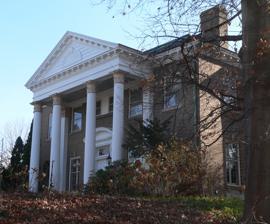
Building: Carl Herget Mansion
Country: United States of America
Year built: 1912
Historic house in Illinois, United States United States historic place Carl Herget Mansion U.S. National Register of Historic Places Location 420 Washington St., Pekin, Illinois Coordinates 40°33′52″N 89°38′47″W / 40.56444°N 89.64639°W / 40.56444; -89.64639 Area 1 acre (0.40 ha) Built 1912 Architect Hewitt & Emerson Architectural style Classical Revival NRHP reference No. 92001005 Added to NRHP August 18, 1992 The Carl Herget Mansion is a historic house located at 420 Washington Street in Pekin, Illinois . The house was built in 1912 for Carl Herget, a businessman and member of one of Pekin's most prominent families. Architecture Prominent Peoria architectural firm Hewitt & Emerson designed the Classical Revival house; the style was in vogue in the early twentieth century, mainly due to its use at the 1893 Columbian Exposition . The front entrance features a full-height porch topped by a pediment and supported by four Corinthian columns and two Corinthian pilasters . The entrance itself is flanked by Ionic pilasters and topped by a fanlight and dentillated segmental pediment. The south and east sides each feature porches with Doric columns and balustrades . There are fourteen rooms, three fireplaces, and a third floor ballroom. History The house served as the headquarters for Vogel's Inc and its subsidiary, Bird Provision Co in 1961. It then became attorney's offices until 1992. It later housed a bed and breakfast named Herget House Bed and Breakfast. The house was listed on the National Register of Historic Places on August 18, 1992. The yard was restored to original landscaping and certified as a National Wildlife Habitat. References